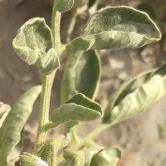
Crop: Tomato
Condition: virosis-d